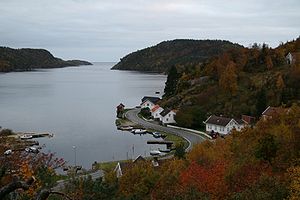
Sniksfjorden
Snigsfjorden set fra Theodors høj i Snig. De yderste huse i Snig og fylkesvej 460 til højre i billedet. Længst borte til højre ses  Unnerøy, og til venstre Tjøm.
Snigsfjorden eller Sniksfjorden er en lille fjord i Lindesnes kommune i Agder fylke i Norge. Den har indløb mellem de to små holme Fløyholmen og Tolleknivane. Det meste af fjordens vestside går langs Unnerøy, mens Tjaumsfjellet ligger på østsiden. Mellem Unnerøy og Syrdalsfjorden i vest går det smalle Navarsundet. Helt inderst i Sniksfjorden ligger byen Snik og her har floden Audna sit udløb i fjorden. Fjorden er lidt over tre kilometer lang.